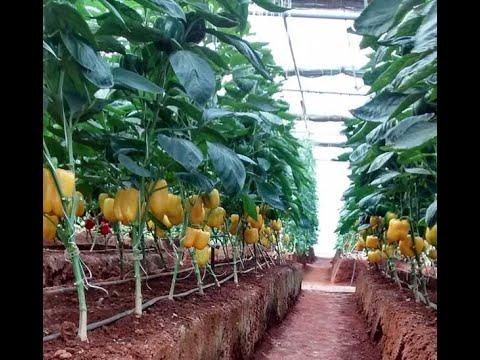
Nyumba kubwa ya kilimo inayotumika kwa ajili ya kupanda mazao mbalimbali katika tuta, husaidia kudhibiti viwango mbalimbali vya hewa, joto na unyevu ili kupata zao lililo bora.